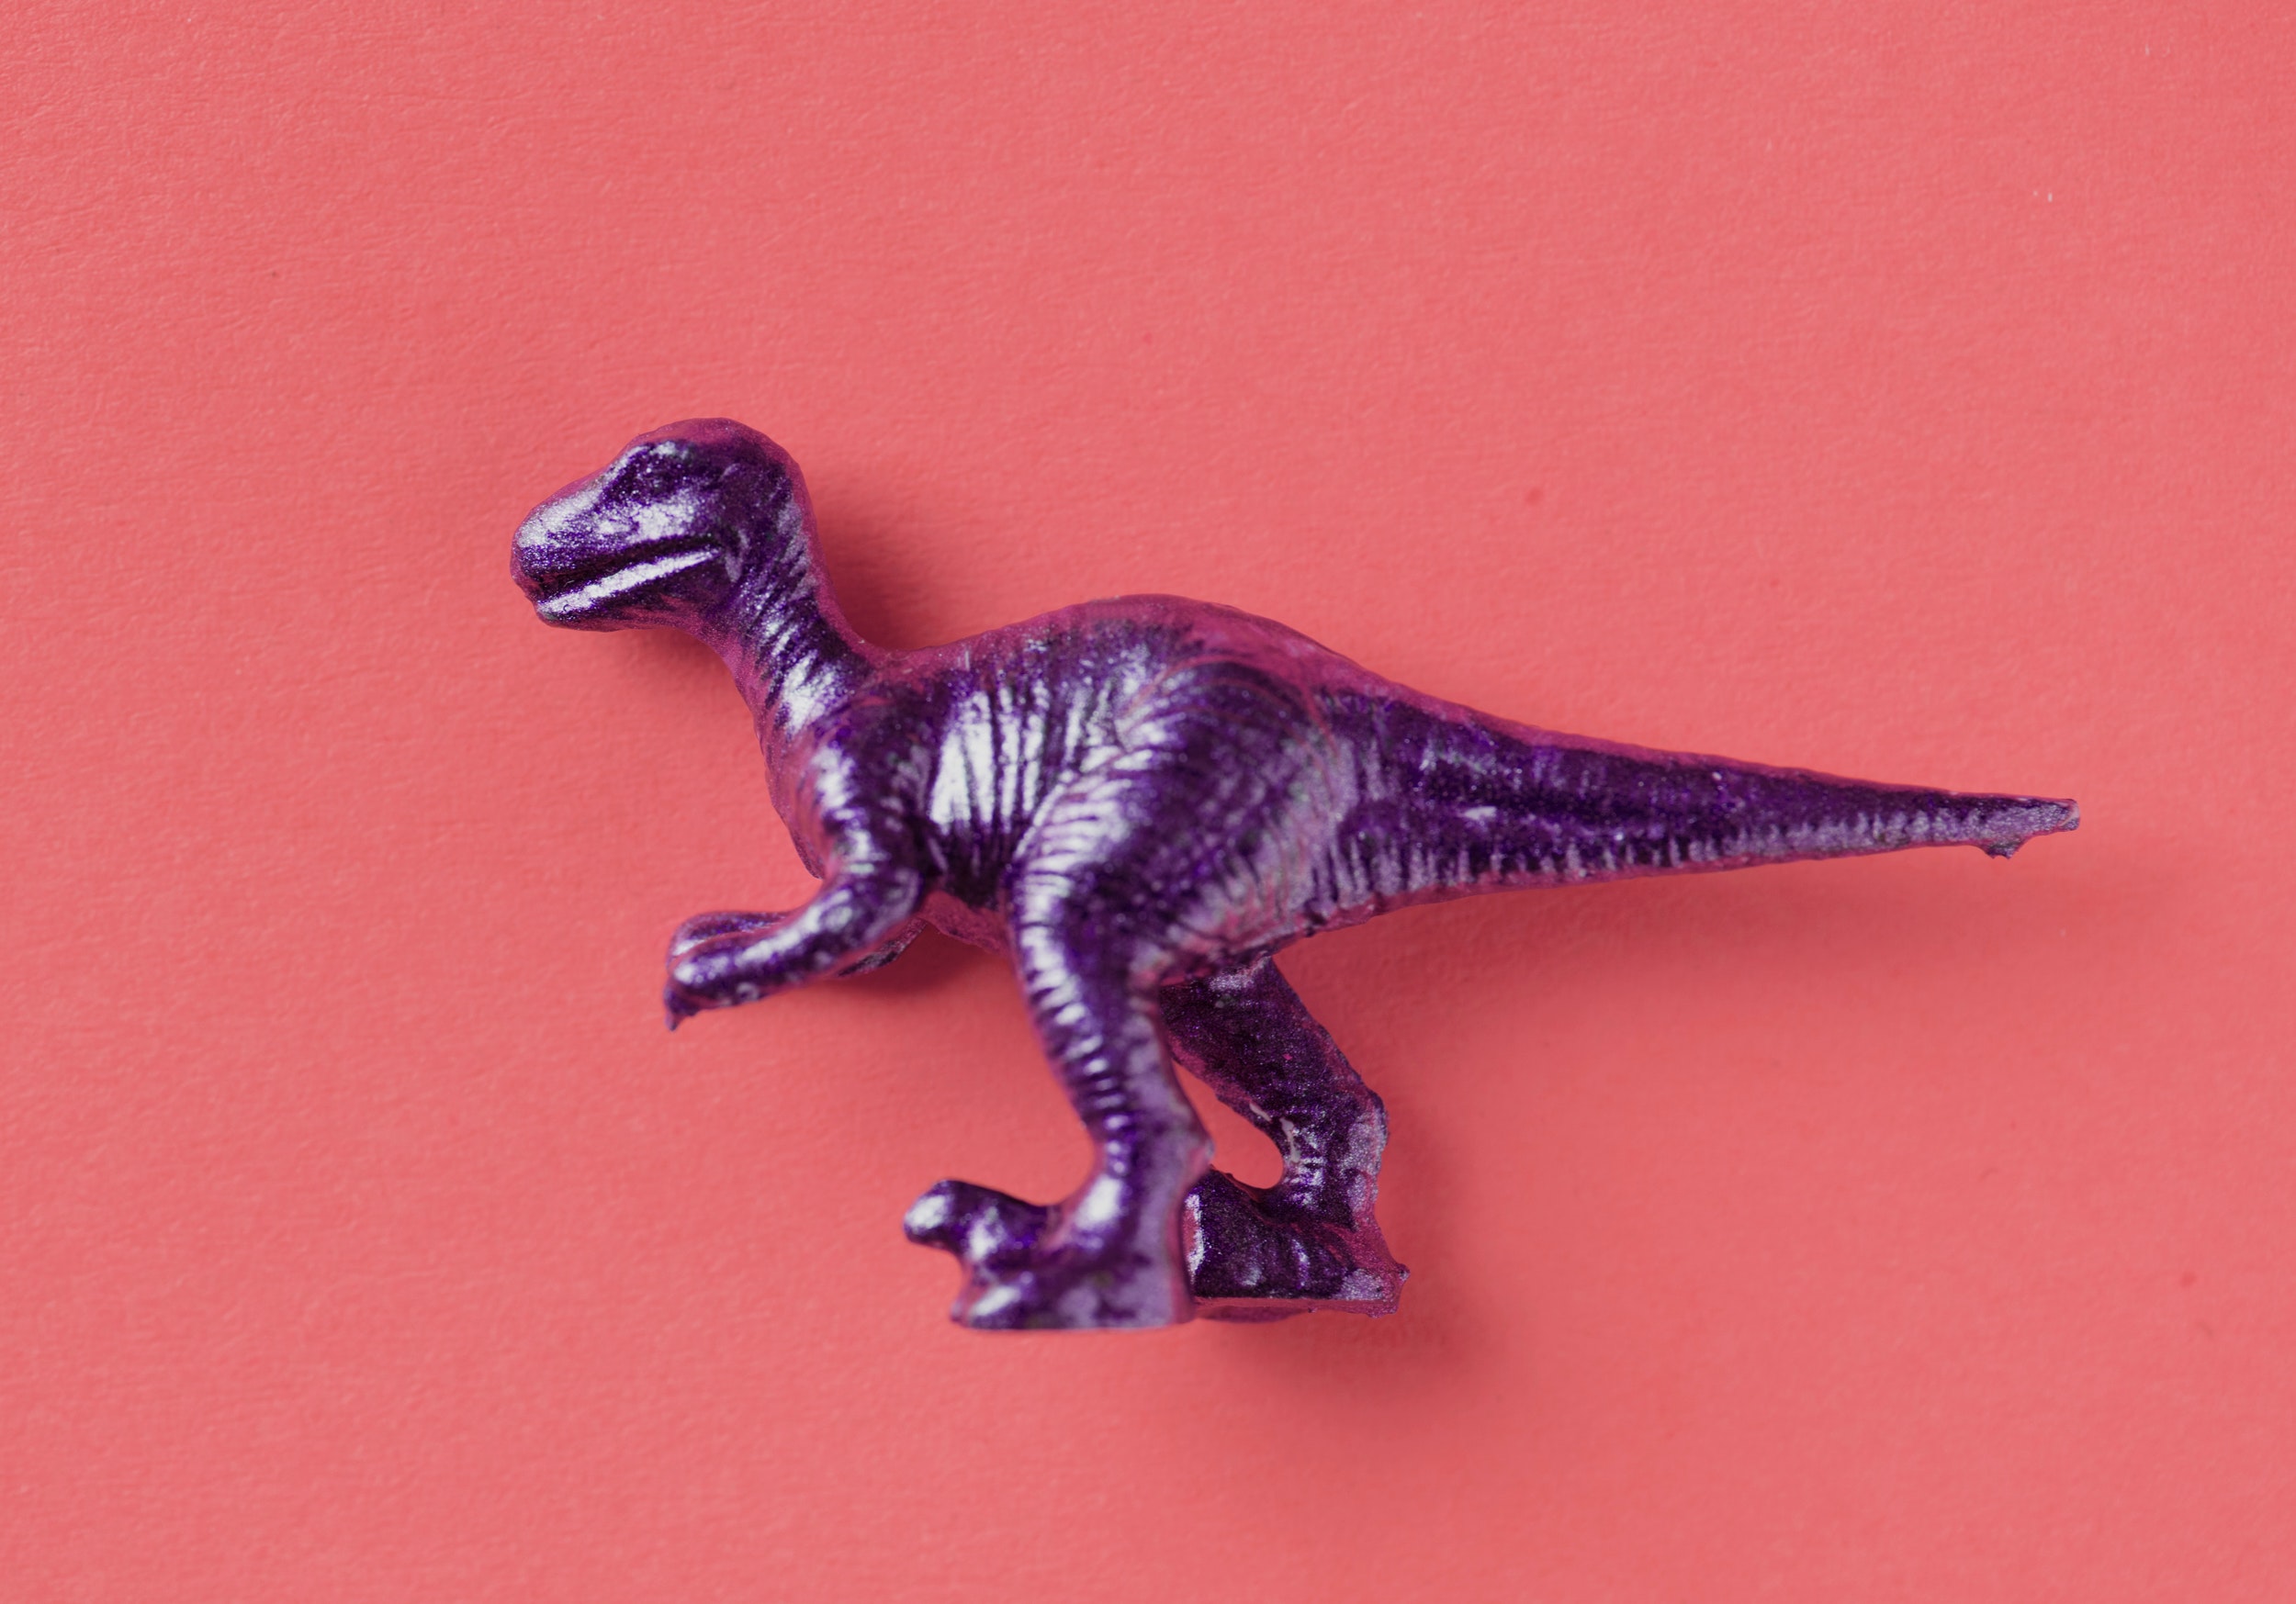
dinosaur, velociraptor, tyrannosaurus